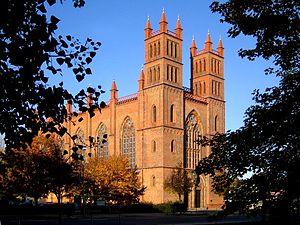
Le gothique de brique est un style d´architecture gothique du Nord de l´Europe, et plus particulièrement du Nord de l'Allemagne et des régions autour de la mer Baltique. Il s'est surtout répandu dans les villes culturellement allemandes de l'ancienne Ligue Hanséatique à partir du XIIIᵉ siècle, puis bien au-delà par influence. Les bâtiments sont essentiellement constitués de briques et le style de la décoration s'est adapté aux possibilités et aux limites de ce matériau, conférant à cette architecture une identité bien particulière.